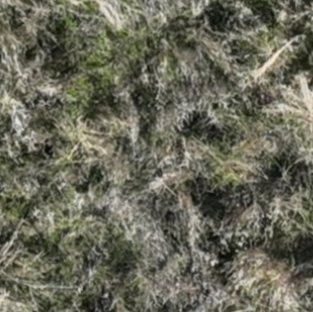
Month: october